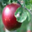
Label: apple